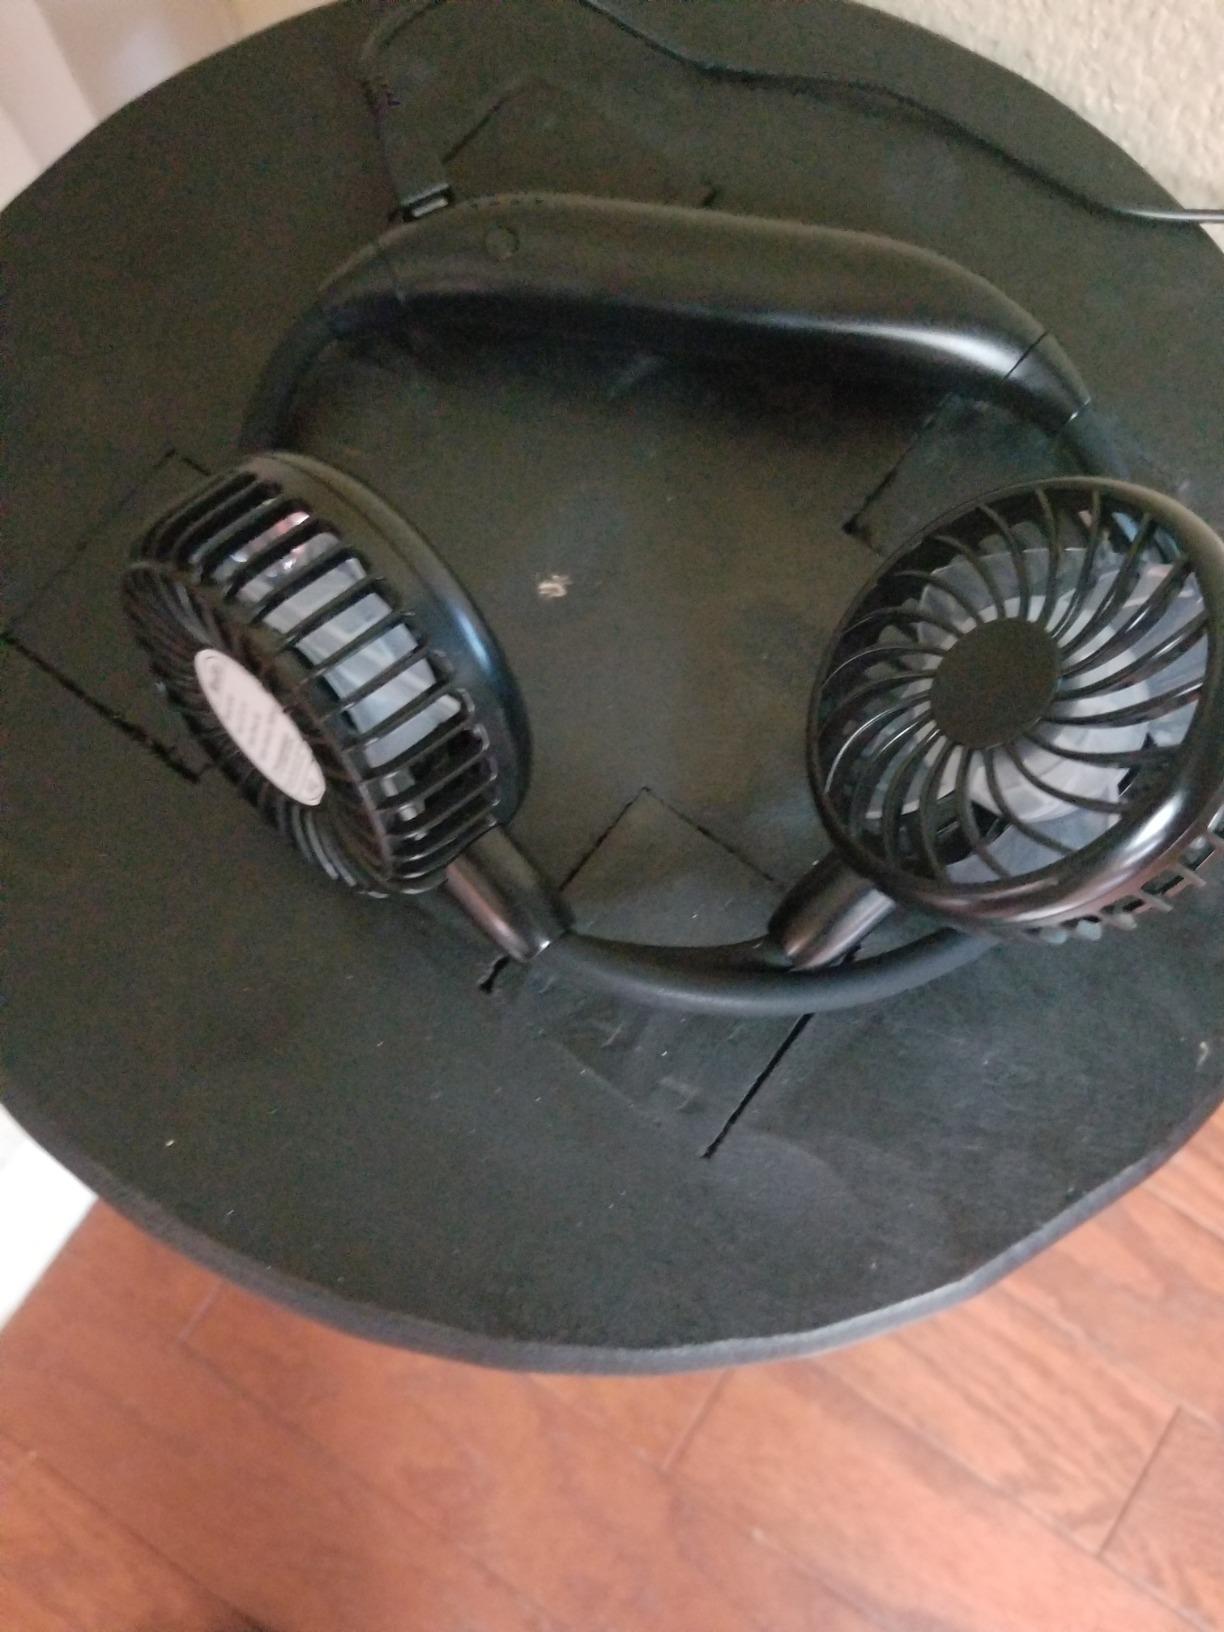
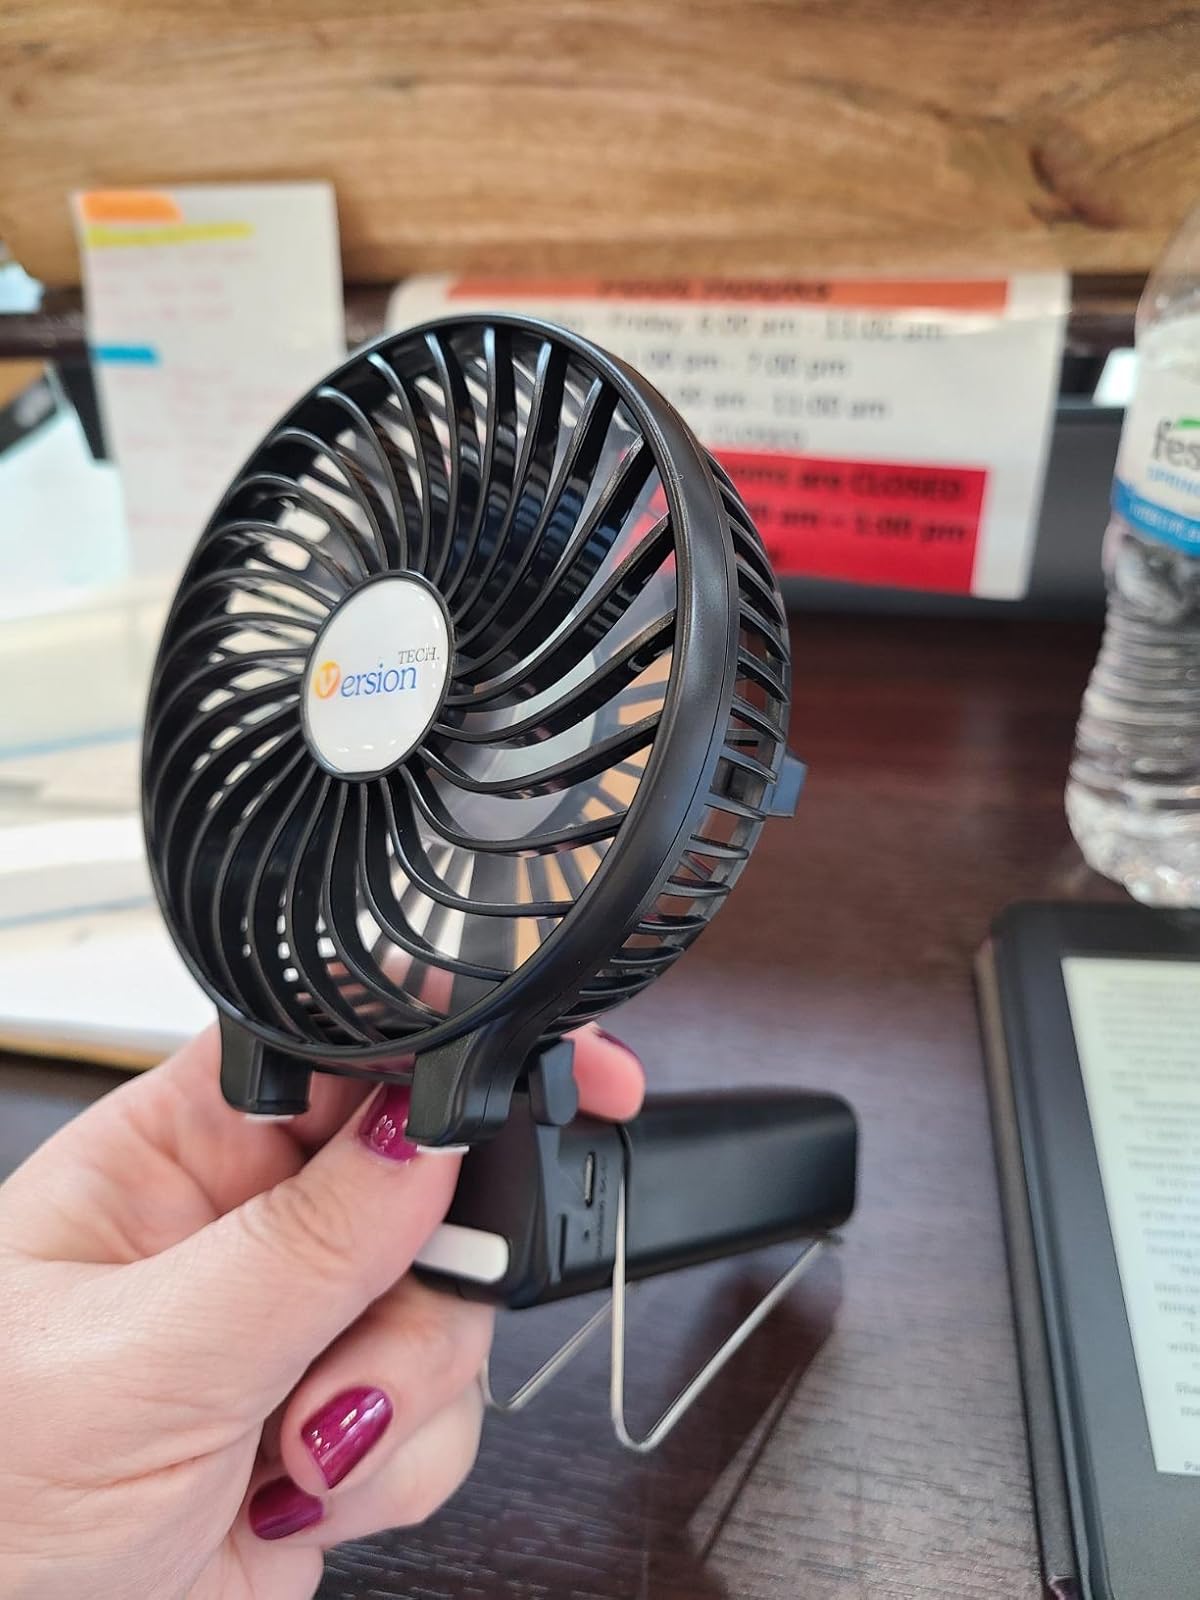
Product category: fan
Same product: no